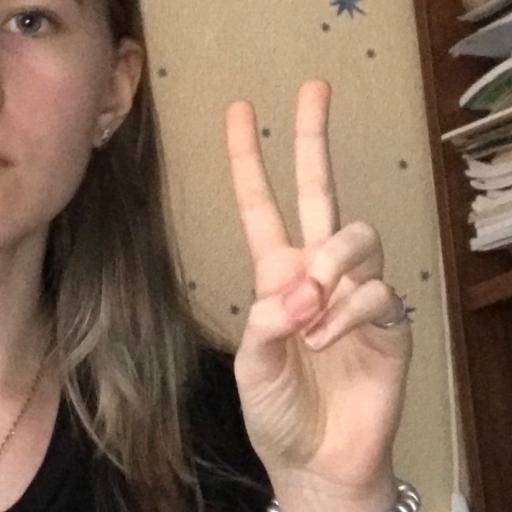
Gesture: peace